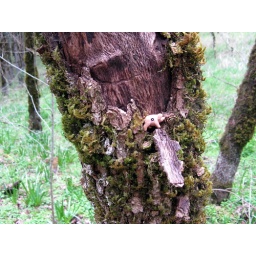
pig in tree